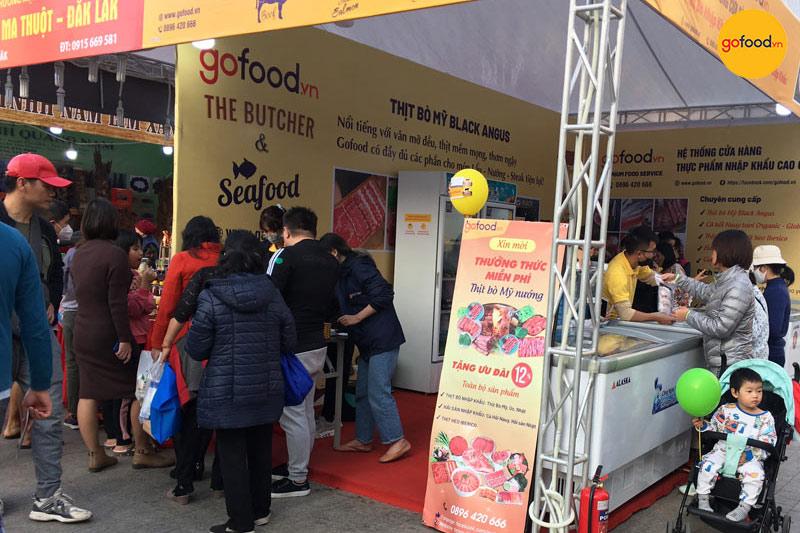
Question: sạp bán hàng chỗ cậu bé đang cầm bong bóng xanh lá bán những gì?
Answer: bán các loại thịt bò mỹ nướng